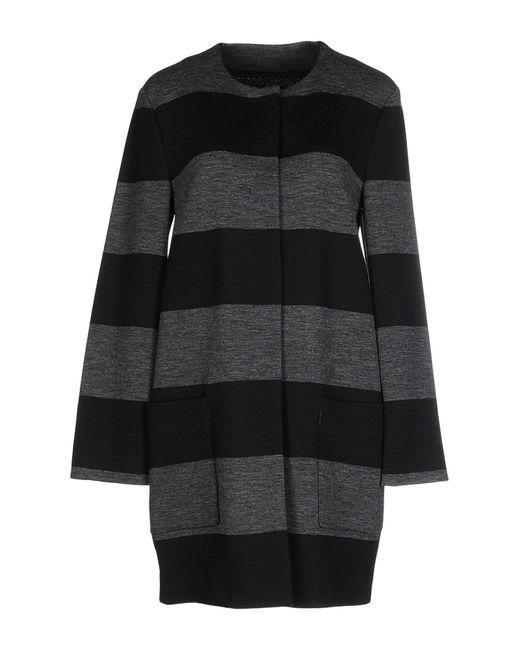
Langärmliges Baggy-Kleid aus schwarzer und anthrazitfarbener Wolle mit aufgesetzten Taschen